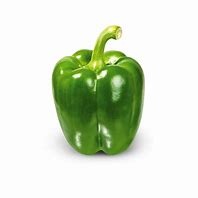
Label: capsicum